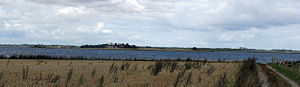
Odense Fjord
Tornø i Odense Fjord (set fra sydøst)
Tornø i Odense Fjord
Odense Fjord er en cirka 13 kilometer lang fjord, på Nordfyn, der går fra den nordlige udkant af Odense mod nordøst. Via Odense Kanal, forbinder den Odense Havn med Kattegat ved det nordlige udløb mellem Enebærodde og halvøen Skoven, der er en vestvendt halvø, der udgår fra Hindsholm. I bunden af fjorden har Odense Å sit udløb; i den vestlige side har Lunde Å, og Horsebæk deres udløb. I den sydøstlige side har Vejrup Å og Geelså deres udløb. Der er to beboede øer, Vigelsø og Tornø, og ca. 25 små holme i fjorden. Cirka midt på den sydøstlige side ligger Lindøværftet, og byen Munkebo.